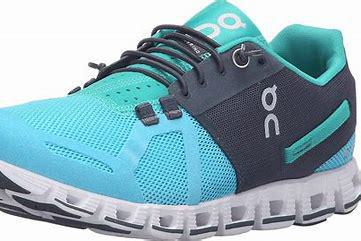
Brand: ON
Model: Cloud 5